Sigbjørn Obstfelder

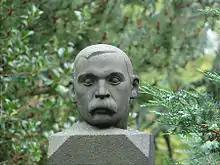
Obstfelder's bust in the Frederiksberg Ældre Kirkegård

His first published work was a contribution to the feminist journal Nylænde (New Frontiers) on the topic of the chastity of men before marriage. The piece features early shades of a recurring theme in his work, the fear of the erotic woman.